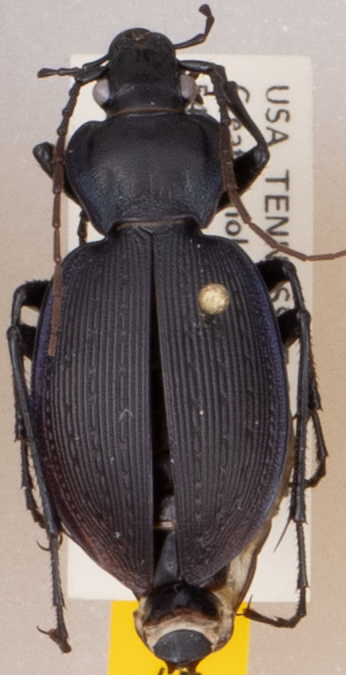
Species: Carabus goryi
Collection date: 2021-05-11
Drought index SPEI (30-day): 0.44
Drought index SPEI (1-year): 0.71
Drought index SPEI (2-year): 2.09